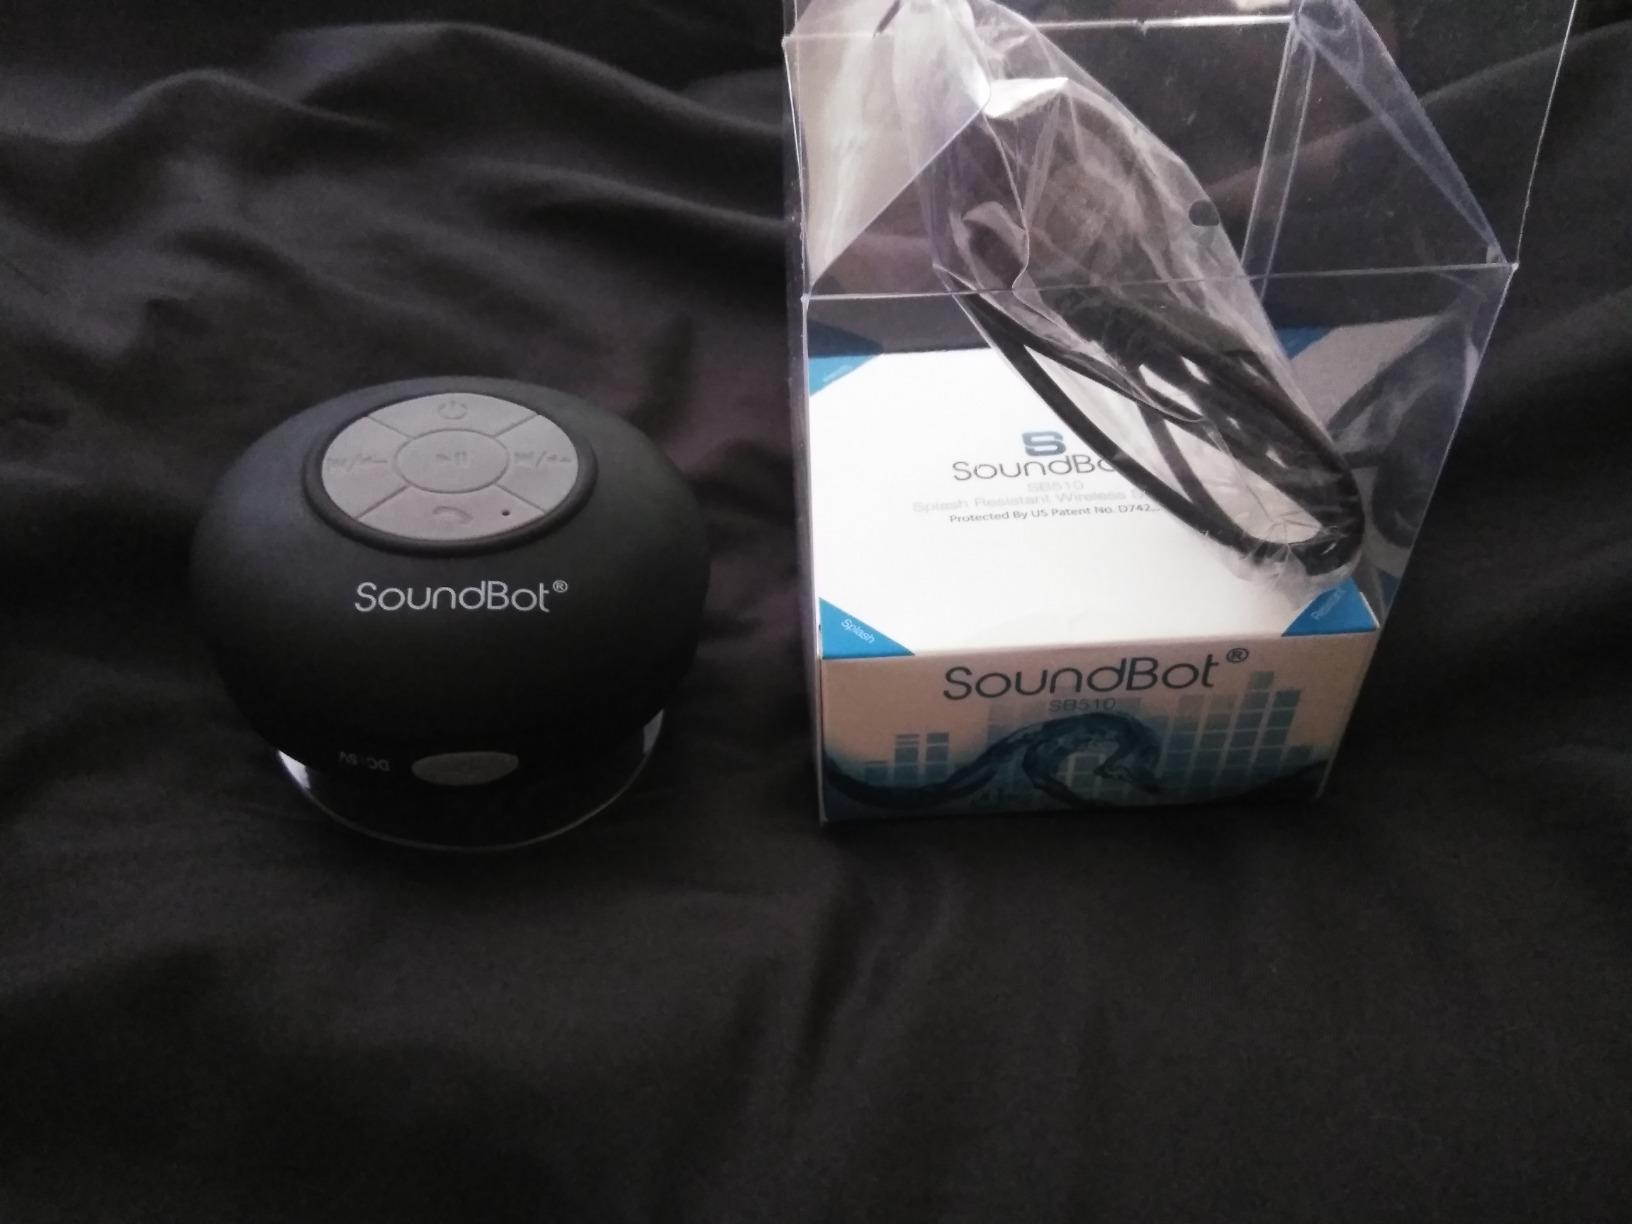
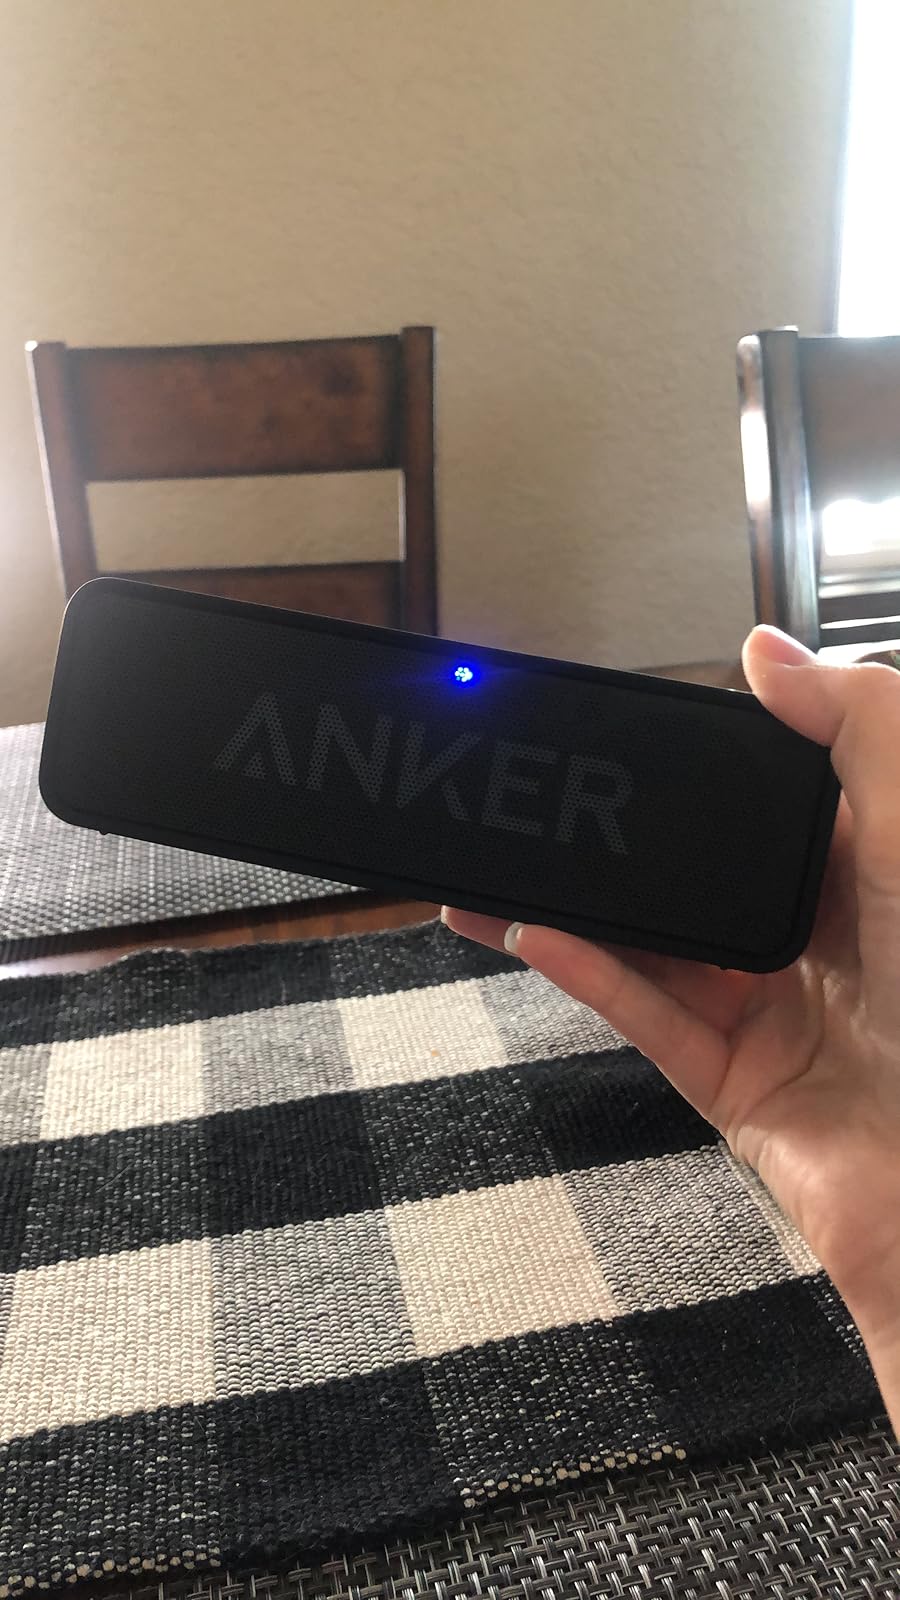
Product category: speaker
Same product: no